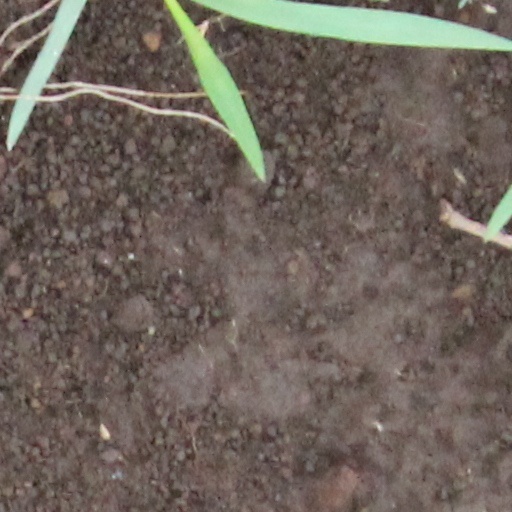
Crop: wheat